Willfred Nordlund

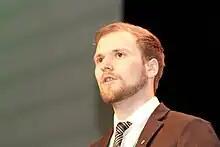
Nordlund in 2017

Willfred Nordlund (born 18 April 1988) is a Norwegian politician. He has served as member of parliament for Nordland since 2017. He previously served as deputy member between 2009 and 2017 and Nordland county commissioner for transport between 2015 and 2017.